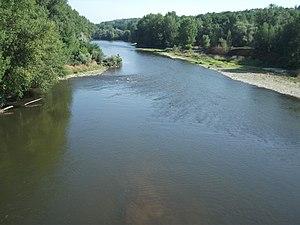
Rivière Allier en aval du pont de la D 130 (Billy et Marcenat) [8590]
Billy est une commune française située dans le département de l'Allier, en région Auvergne-Rhône-Alpes. Elle fait partie de l'aire urbaine de Vichy.
Marcenat est une commune française, située dans le département de l'Allier en région d'Auvergne-Rhône-Alpes. Elle fait partie de l'aire urbaine de Vichy.